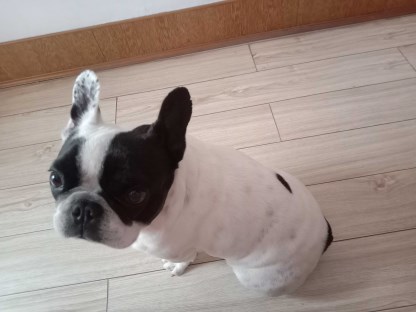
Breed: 1121-n000002-French_bulldog